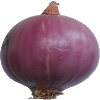
Label: Onion Red Peeled 1